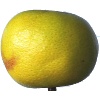
Label: pomelo_sweetie